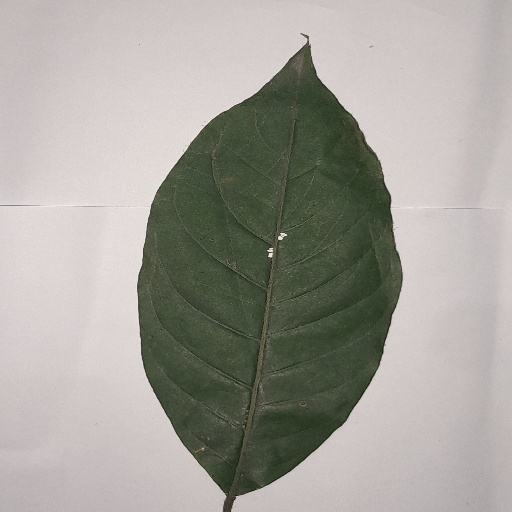
Species: HariTaki
Leaf condition: Shot Hole